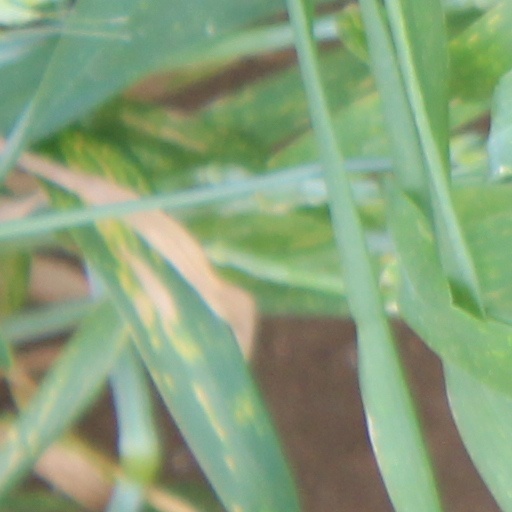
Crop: wheat